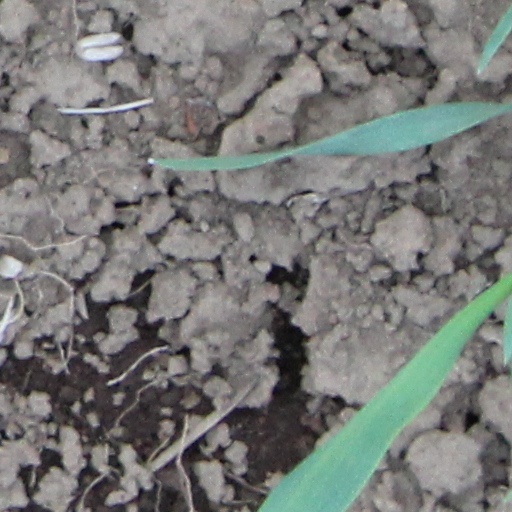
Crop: wheat